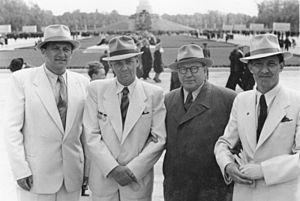
Evgueni Viktorovitch Voutchetitch, né le 15 décembre 1908 à Iekaterinoslav et mort le 12 avril 1974 à Moscou, est un sculpteur soviétique.